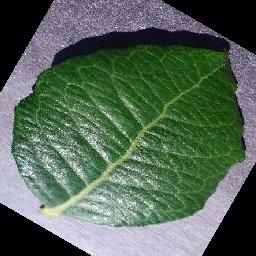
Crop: blueberry
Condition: healthy